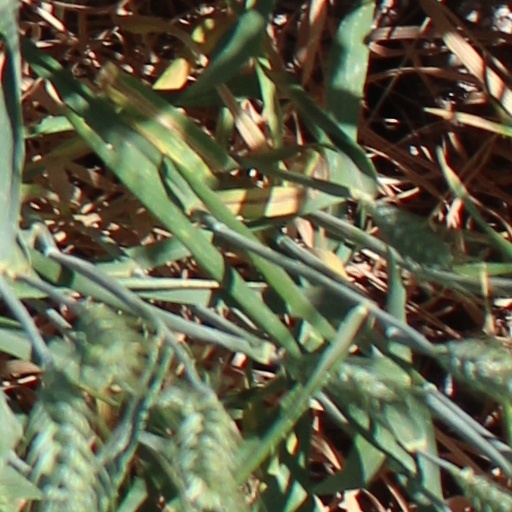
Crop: wheat